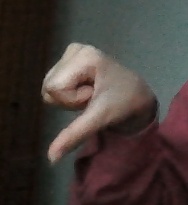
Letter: waw